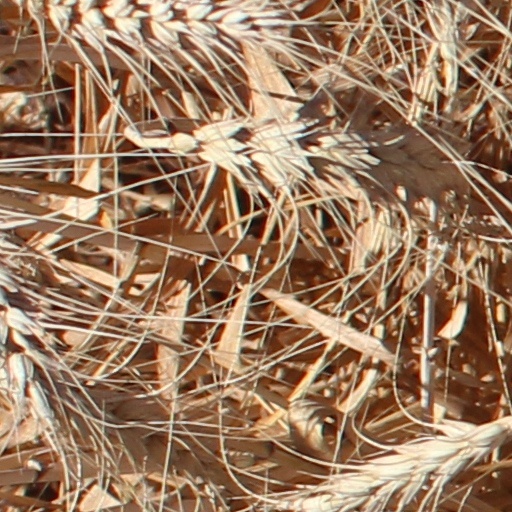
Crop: wheat